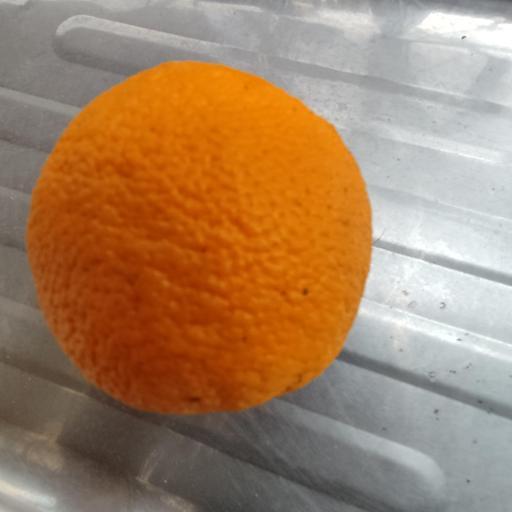
Crop type: Malta